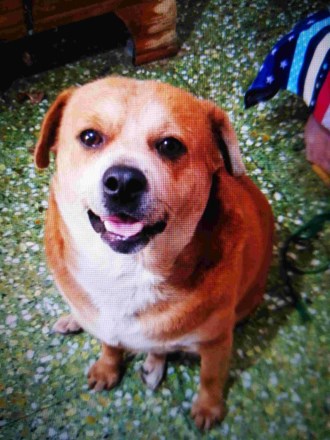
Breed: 3336-n000121-chinese_rural_dog